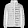
Label: Coat